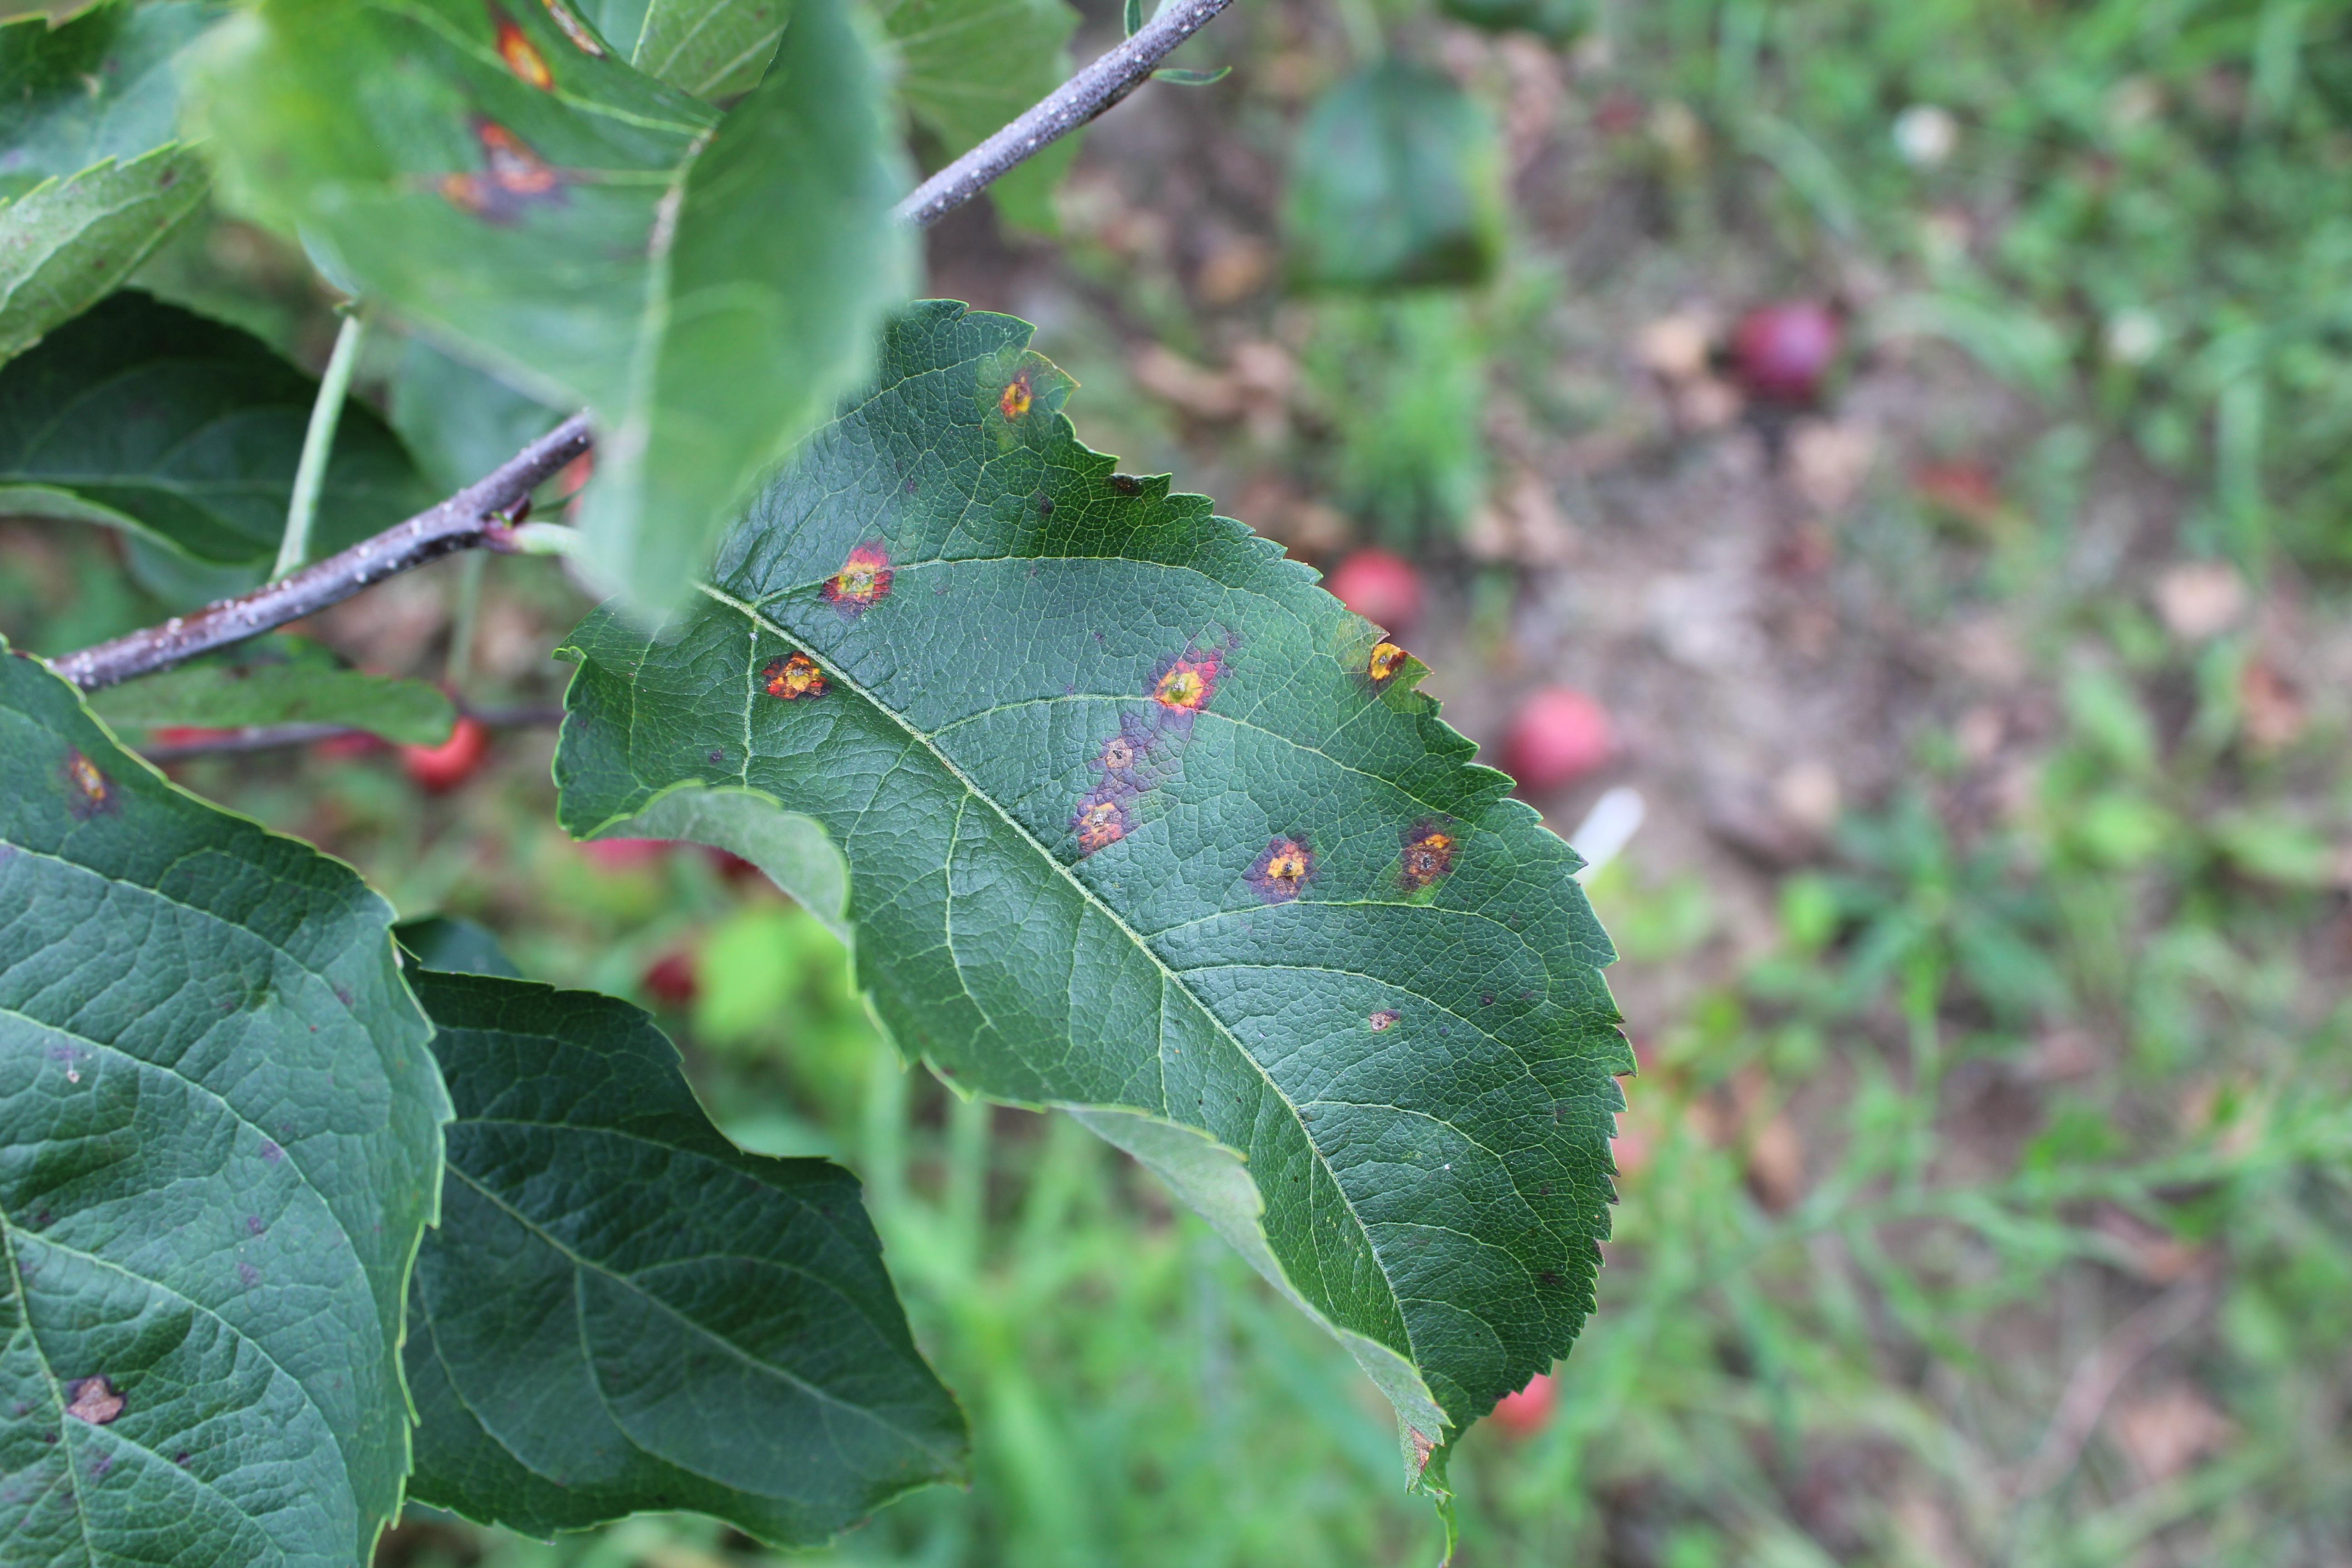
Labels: rust